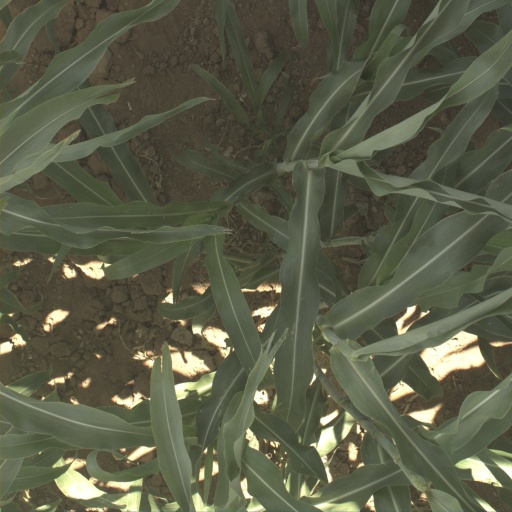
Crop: sorghum